2023 Wagner Group plane crash

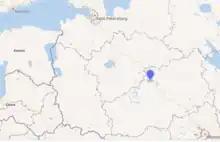
500 km scale map of Tver Oblast, western Russia, showing the orientation of Kuzhenkino to several other political units; Moscow was the origin of the flight, and Saint Petersburg its destination

According to data from Flightradar24, the flight was airborne by 15:00 UTC. By approximately 15:11, it had reached an altitude of . The aircraft maintained this altitude until 15:19, when it climbed to . Subsequently, it descended to around before ascending again to . At 15:20:14, when data transmission ceased, the aircraft had descended to .